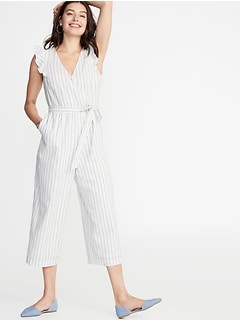
Gender: women